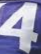
Number: 4